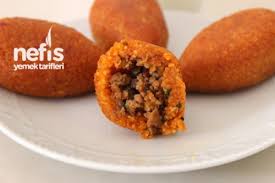
Yemek: icli_kofte